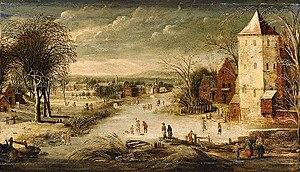
Philippe de Momper est un peintre paysagiste flamand et fils du célèbre peintre paysagiste Joos de Momper. Son œuvre était pratiquement inconnu jusqu'à ce qu'un ensemble de peintures, représentant principalement Trévise et Rome, attribuées jadis à son père, lui soient réattribuées.